Ferrari 488 GTE

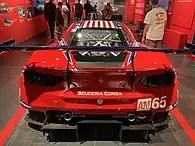

Following the launch of the Ferrari 488, a Ferrari spokesperson confirmed that a racing version of the car would be unveiled soon. On 30 August 2015, spy photographs taken at the ACI Vallelunga Circuit showed tests of a highly camouflaged car undergoing testing, with major differences compared to the outgoing 458 Italia GT. The car was launched at the 2015 Finali Mondiali at the Mugello Circuit, alongside its GT3 counterpart. At the launch, few details of the car were shared, with the engine carrying over from the 488 GTB being the main announcement. The car can shift between LM GTE, and Group GT3 specification.